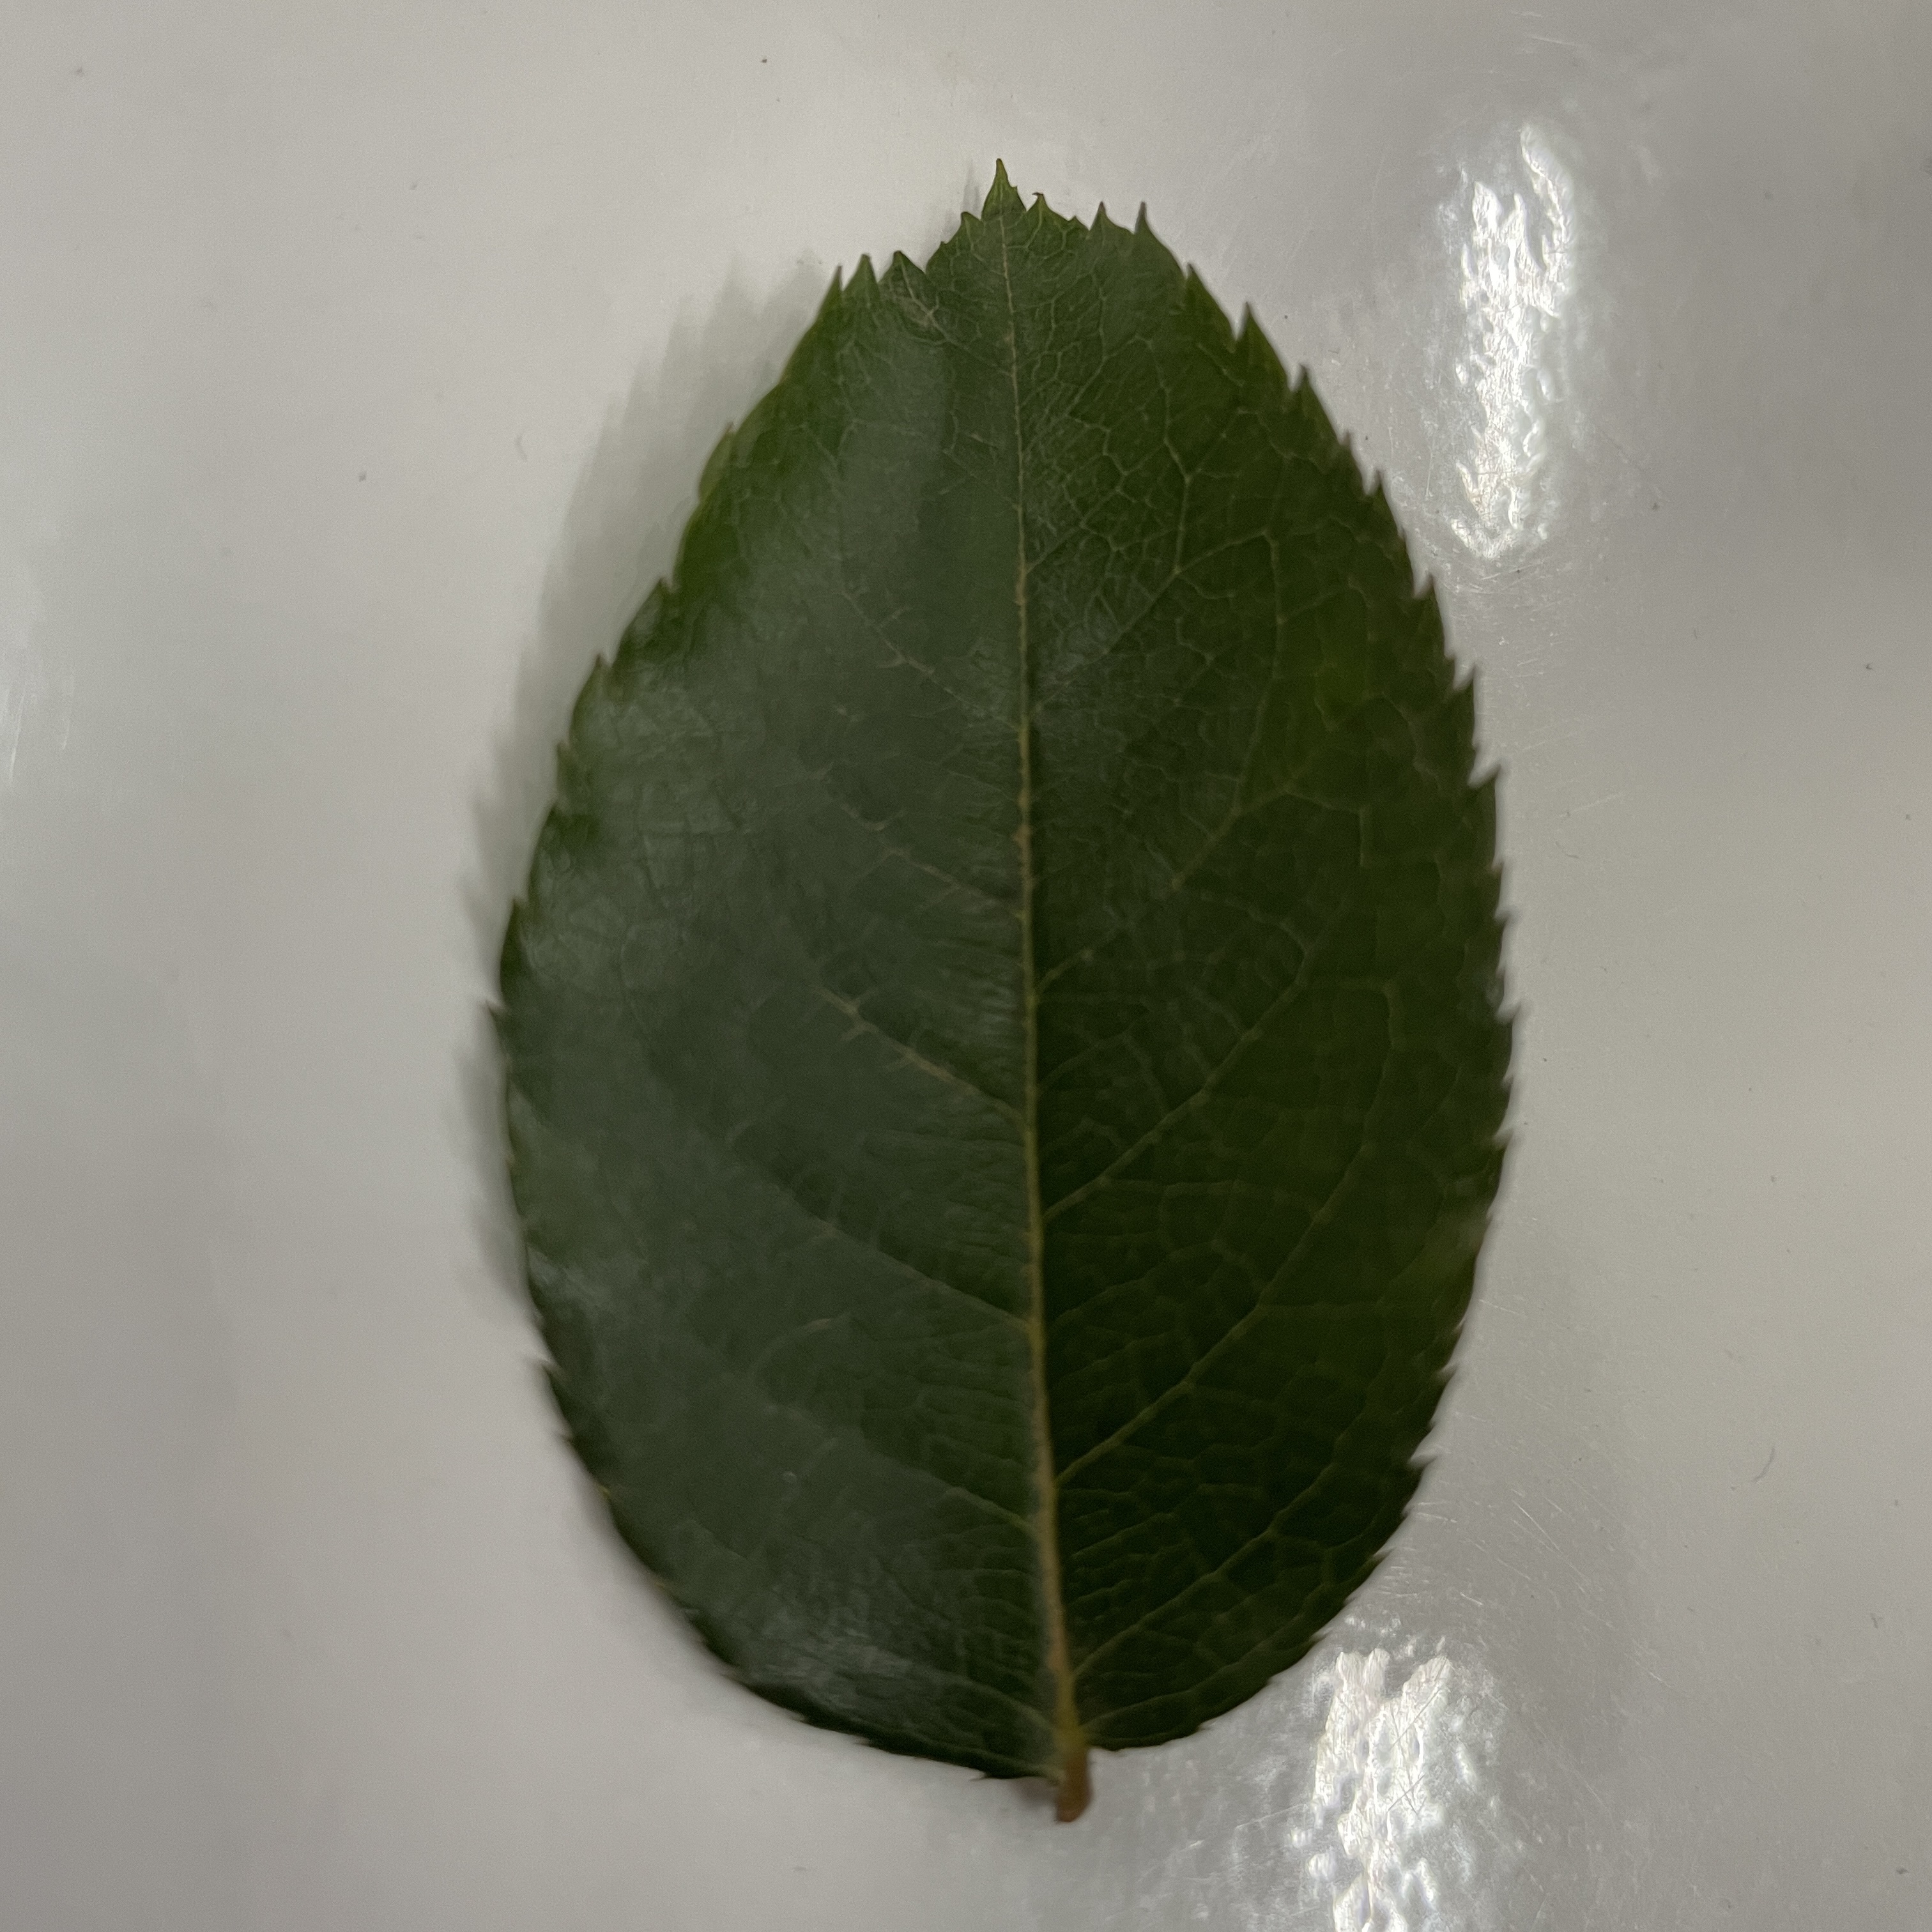
Label: Healthy Leaf